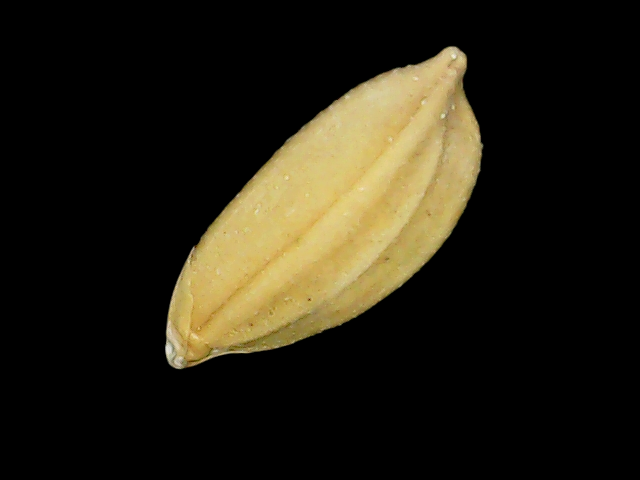
Rice variety: Binadhan08